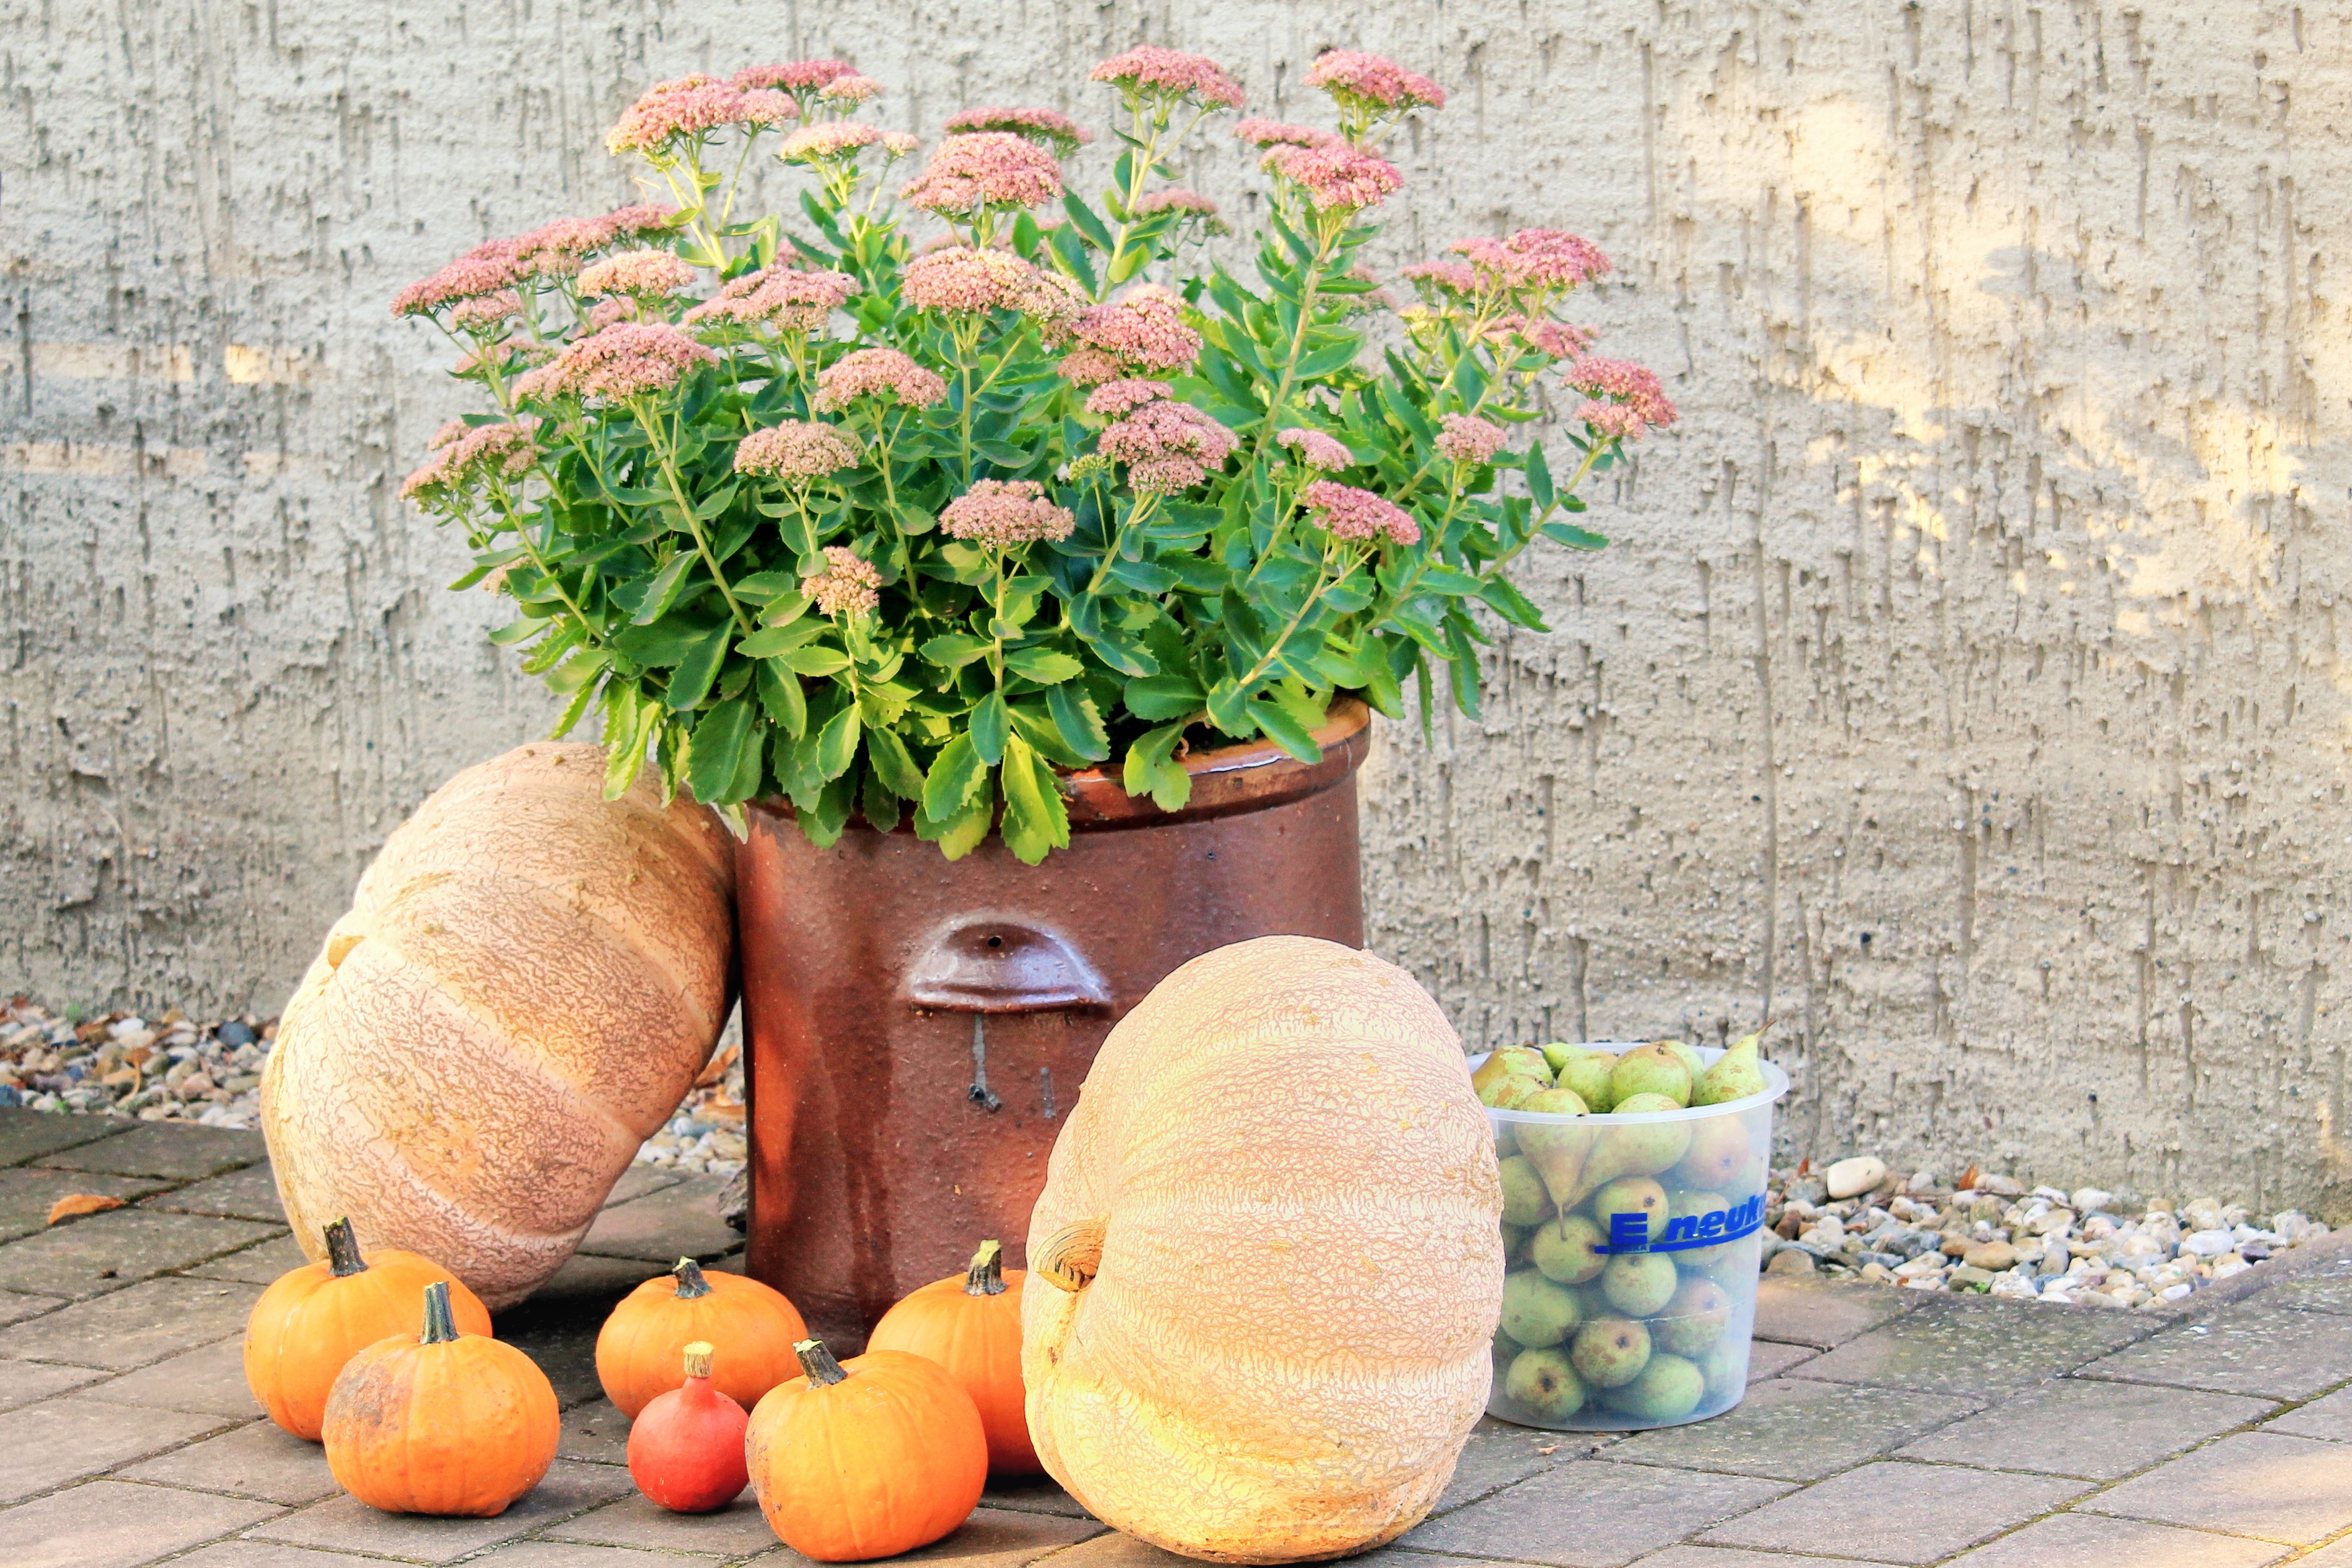
plant, flower, decoration, food, produce, autumn, still life, painting, deco, vegetables, pumpkins, flowering plant, land plant